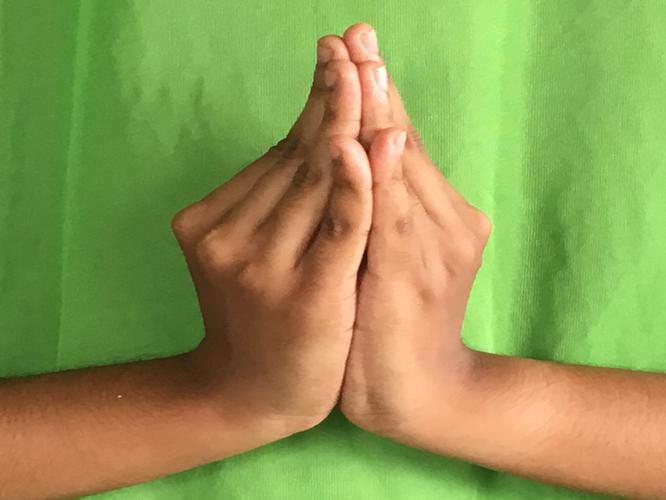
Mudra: Kapotham
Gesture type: double_hand